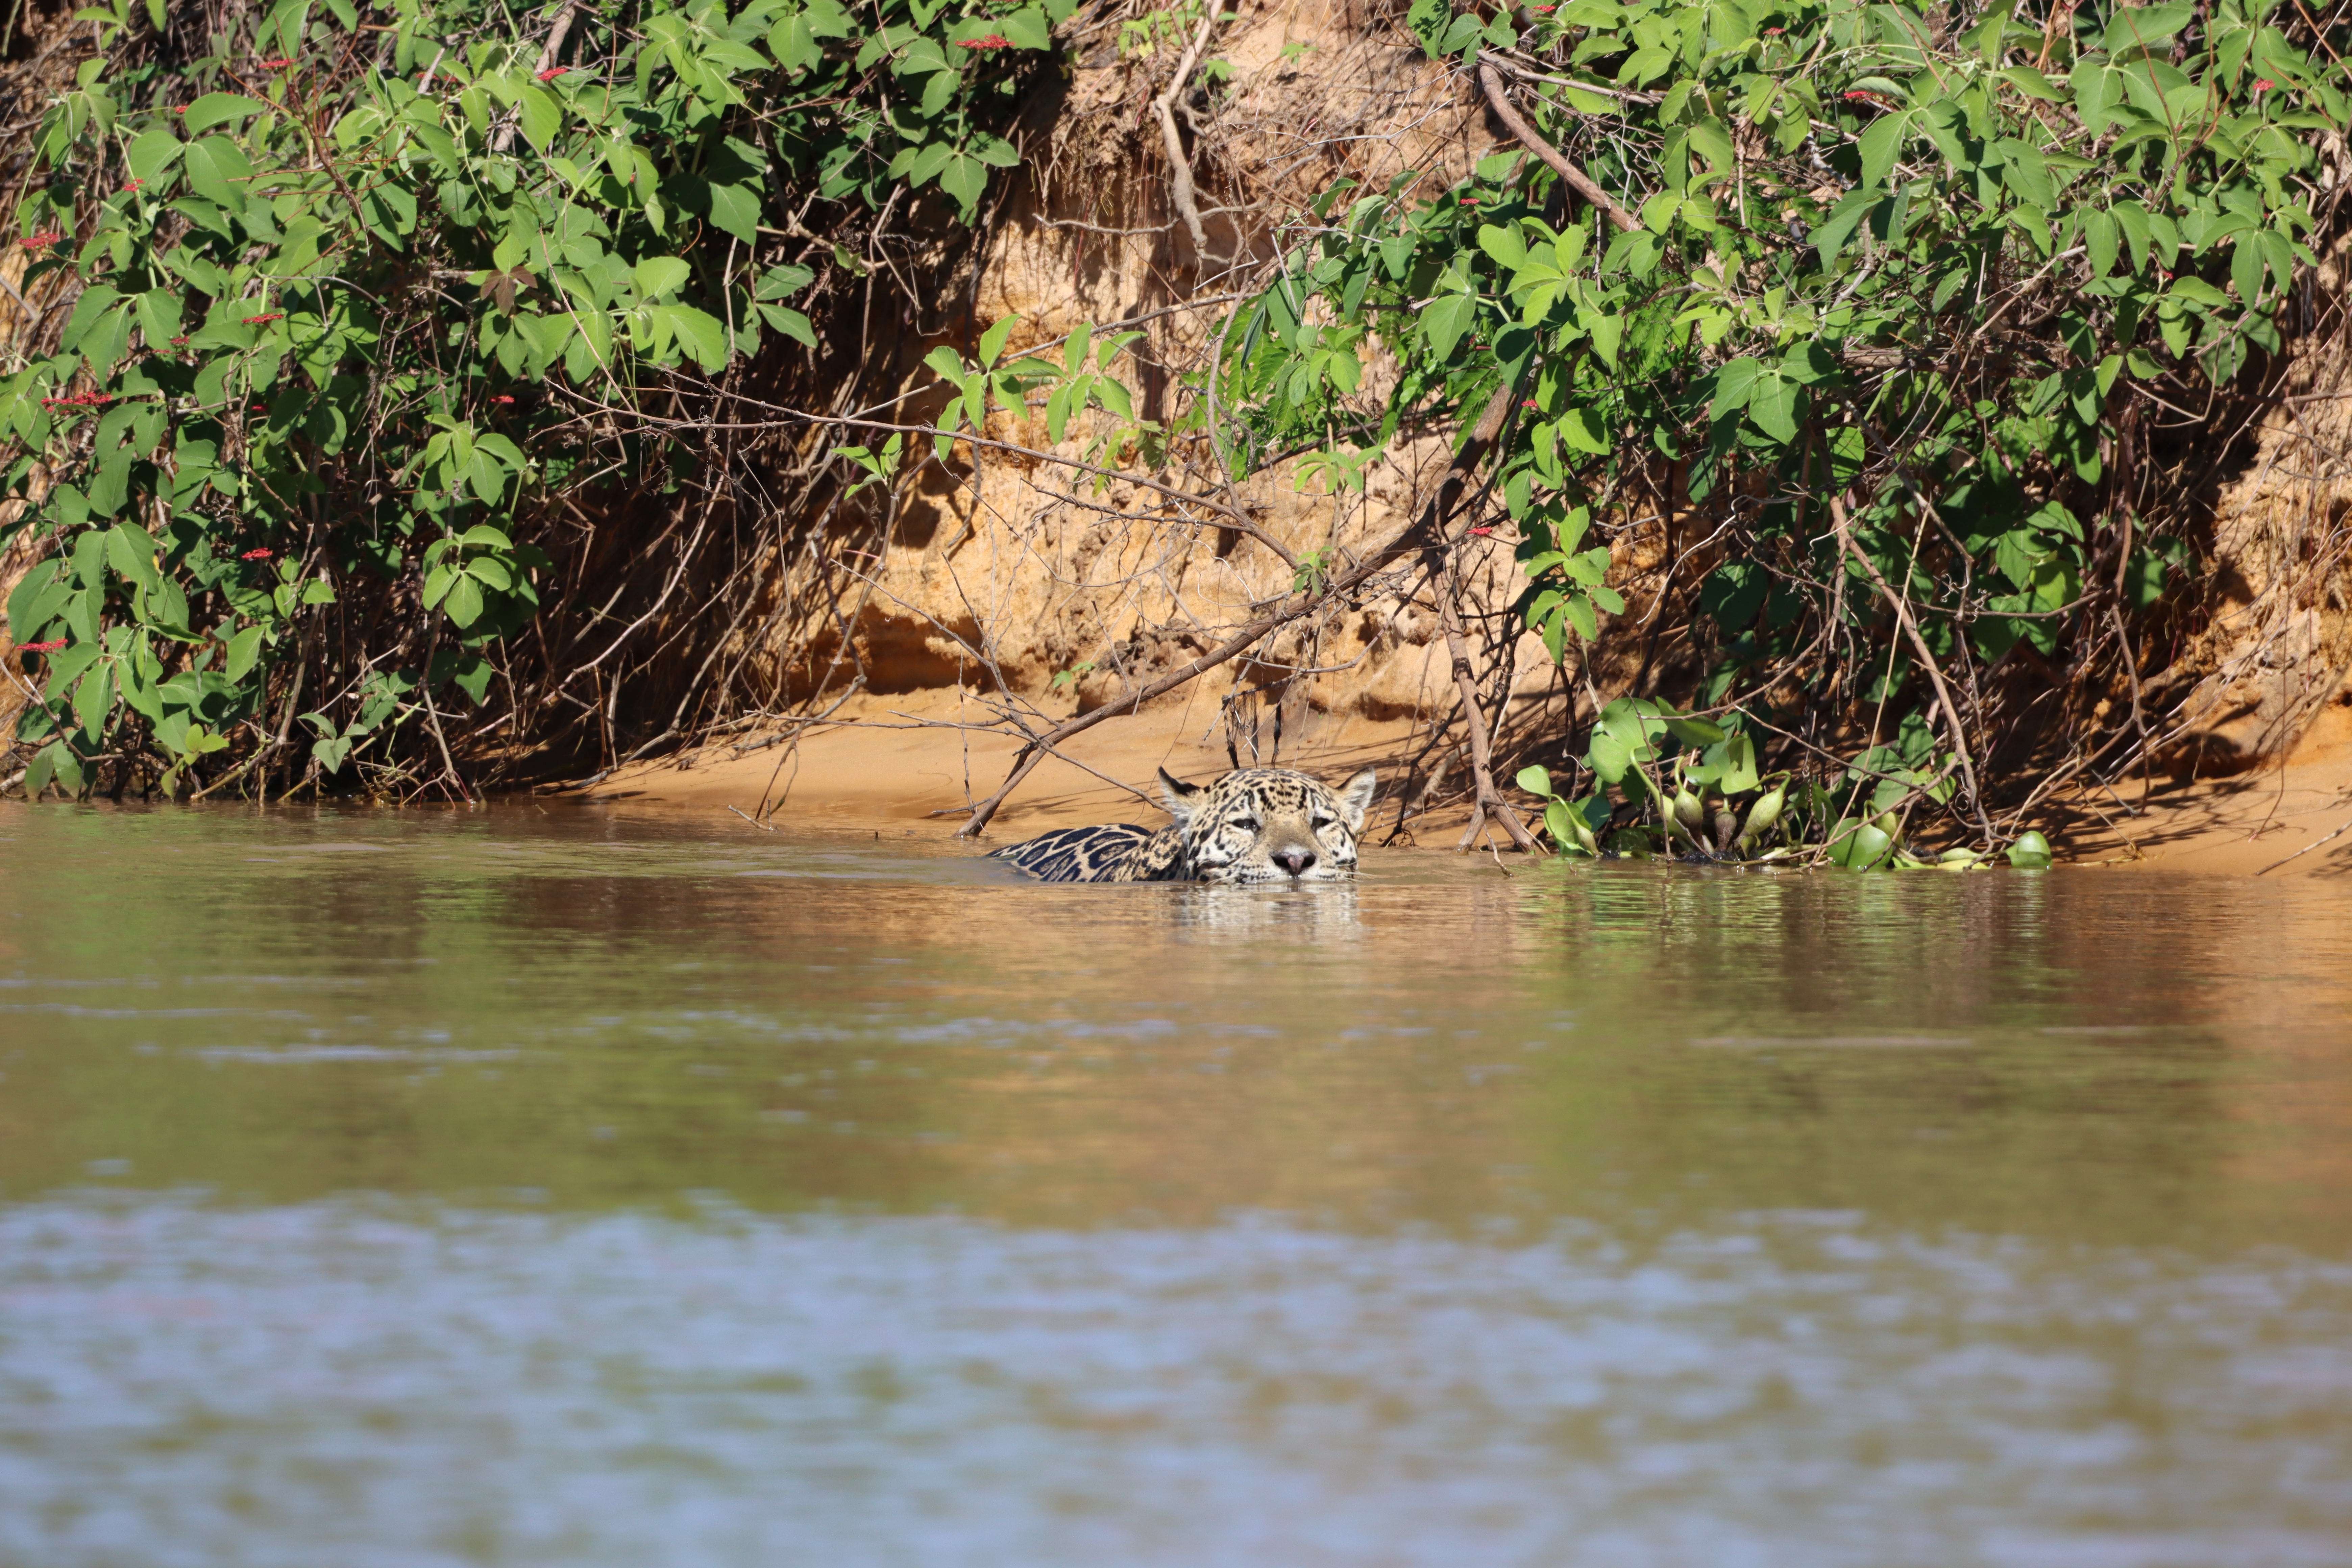
Jaguar: Ti